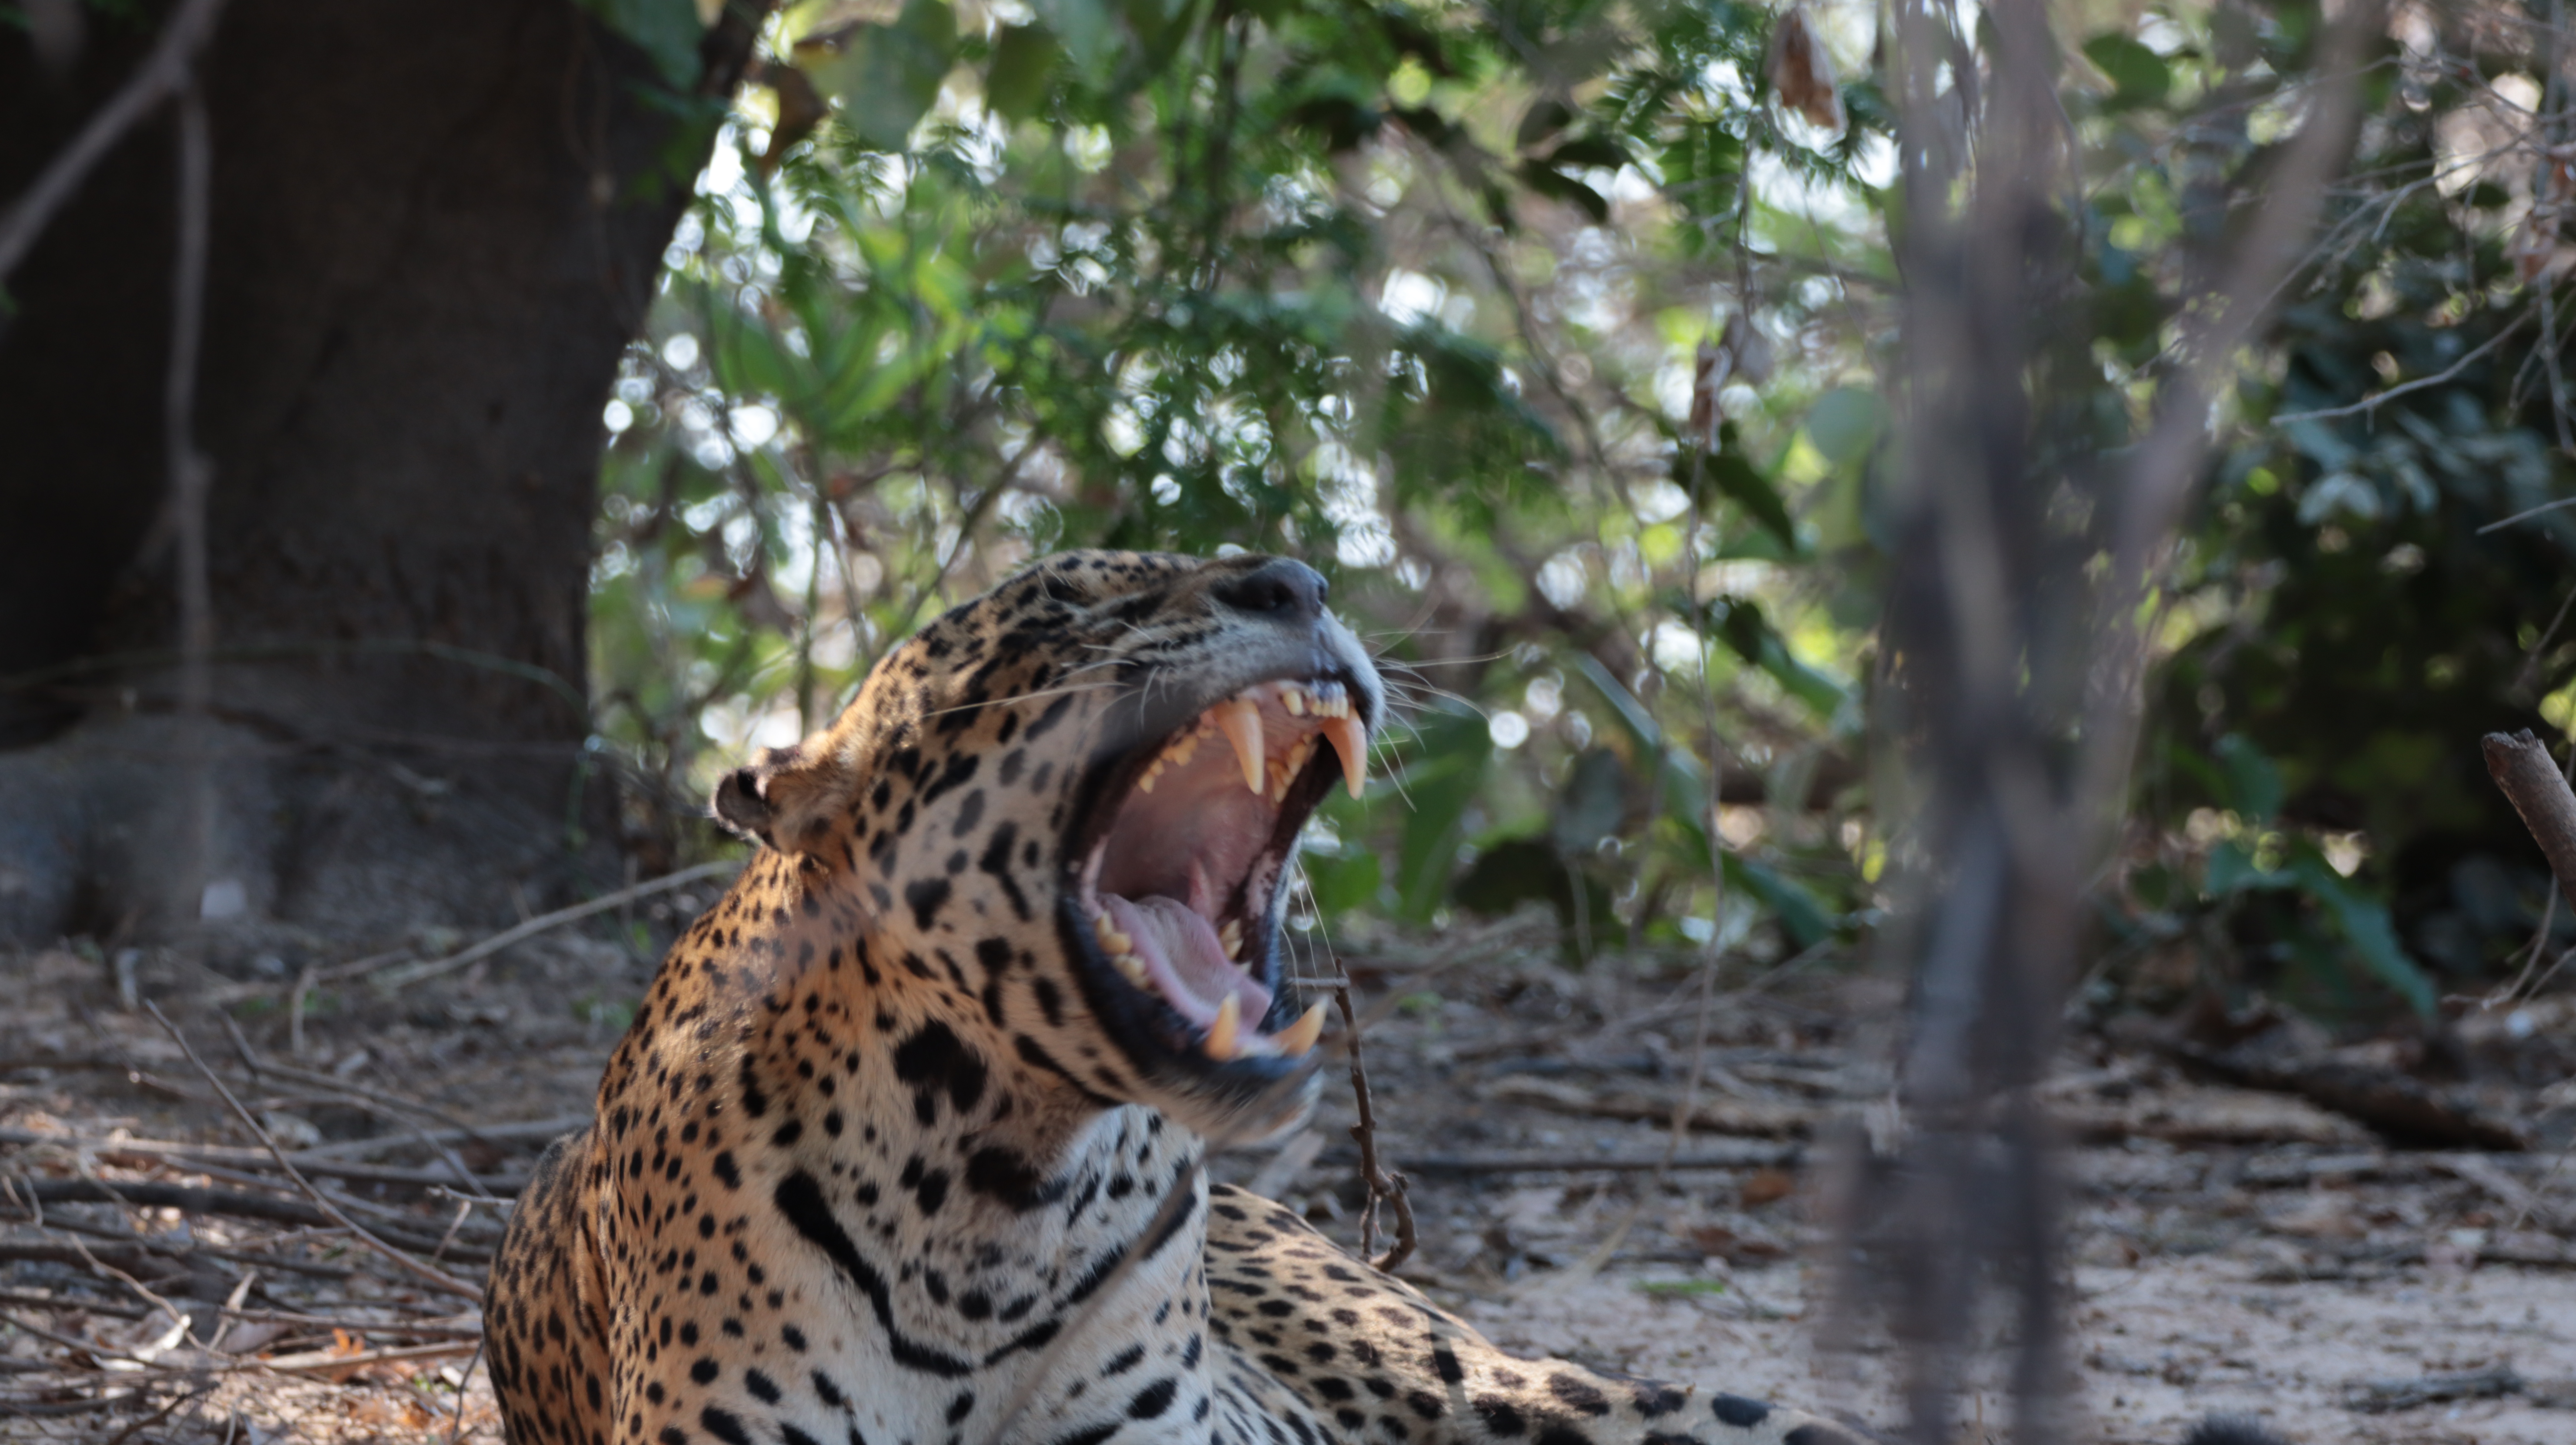
Jaguar: Kwang